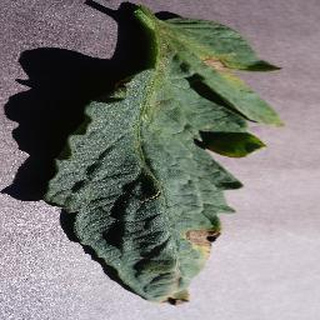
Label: tomato_early_blight